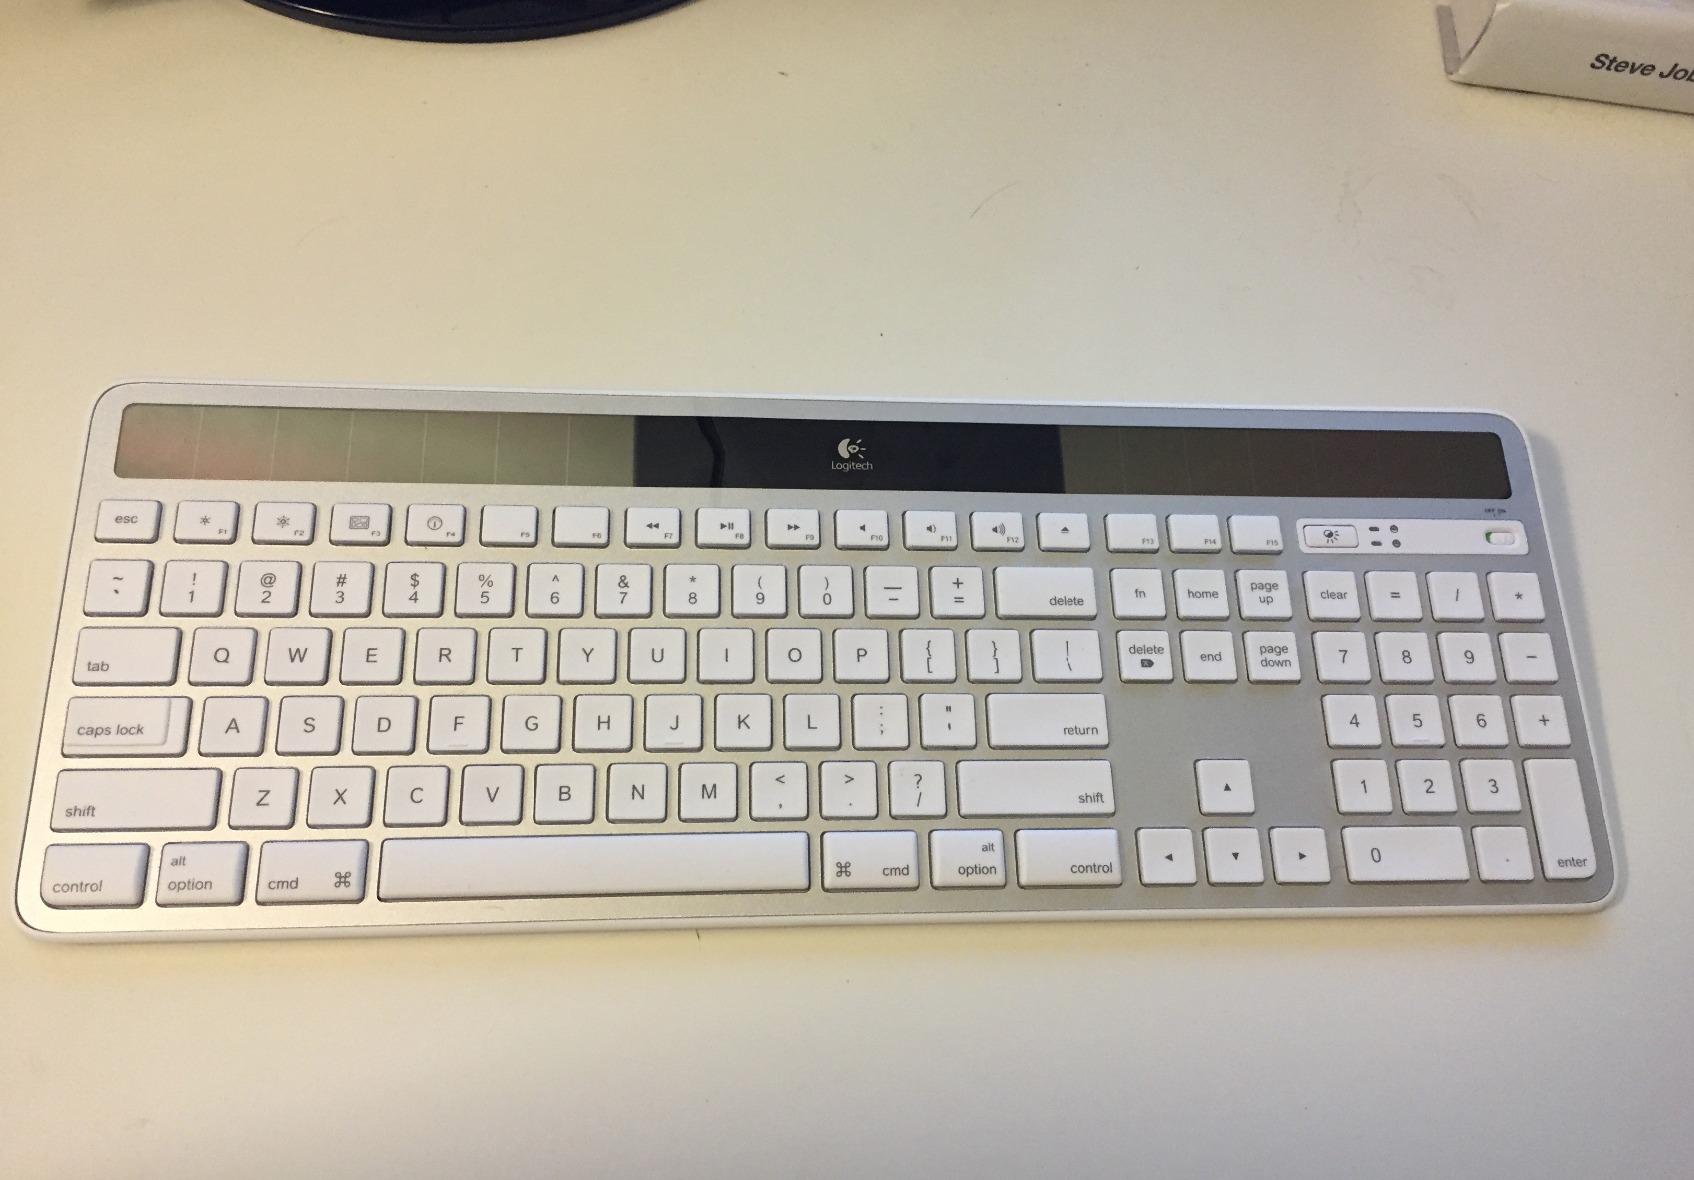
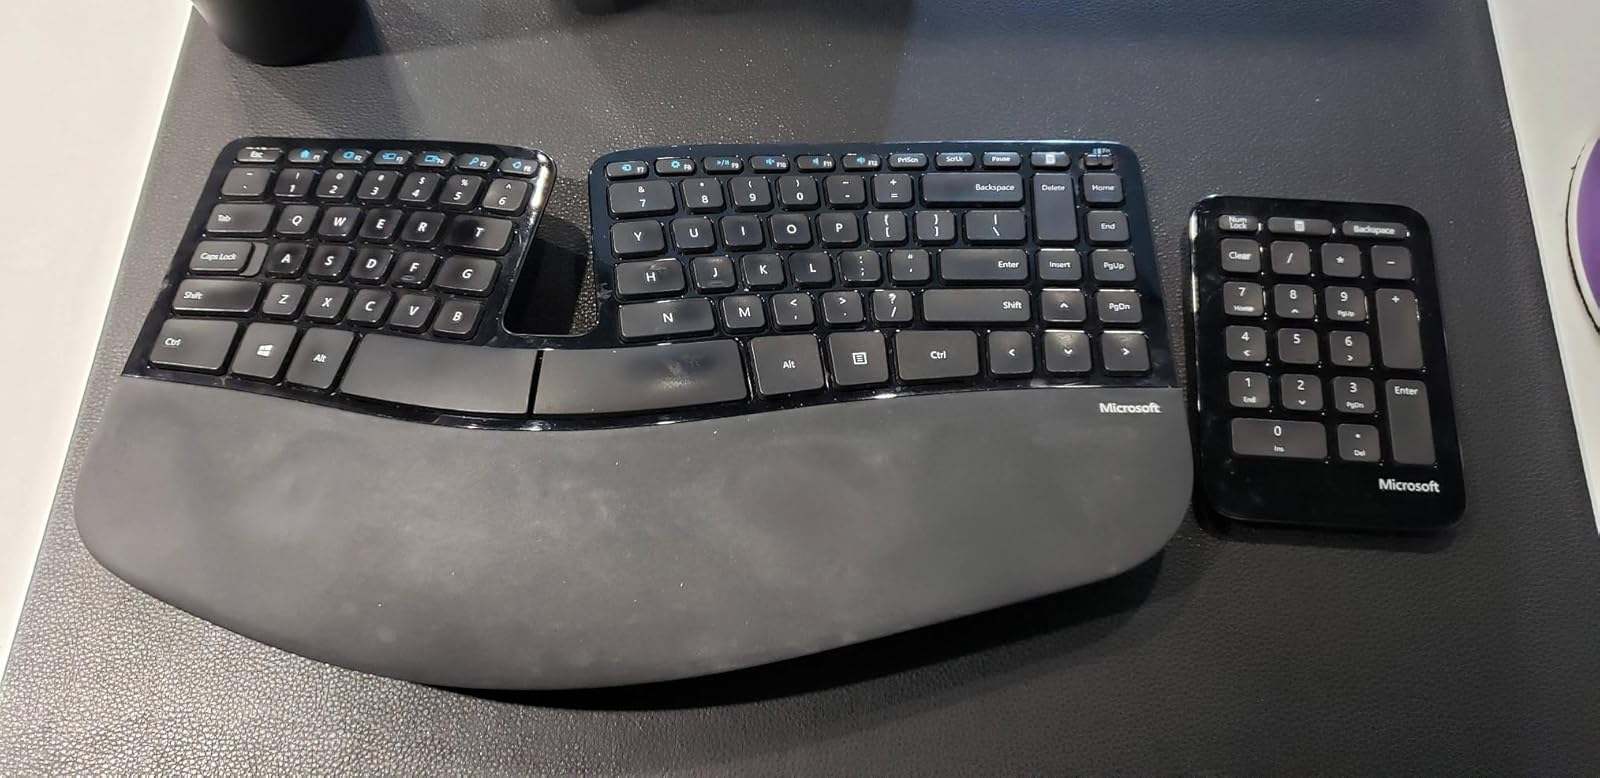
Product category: keyboard
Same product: no